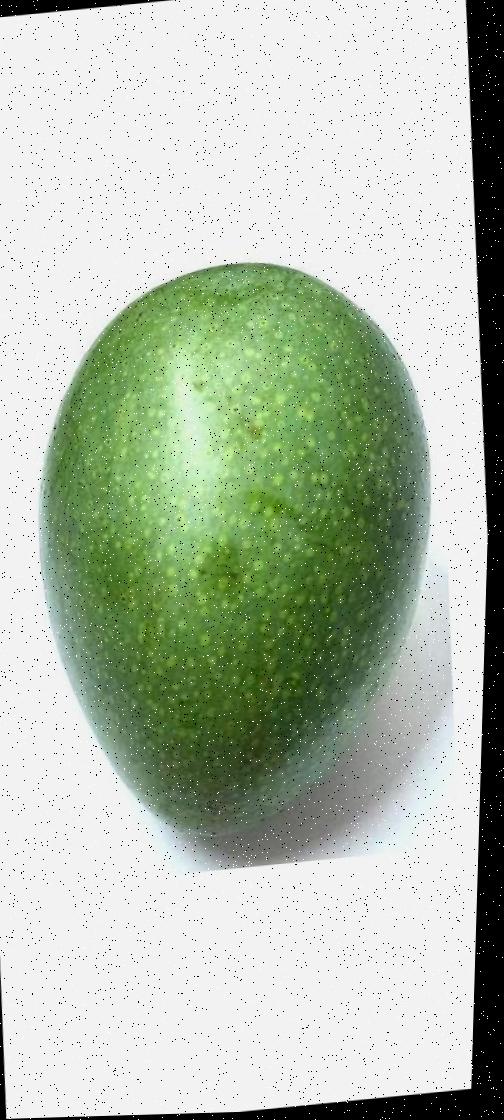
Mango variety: Ashshina Zhinuk